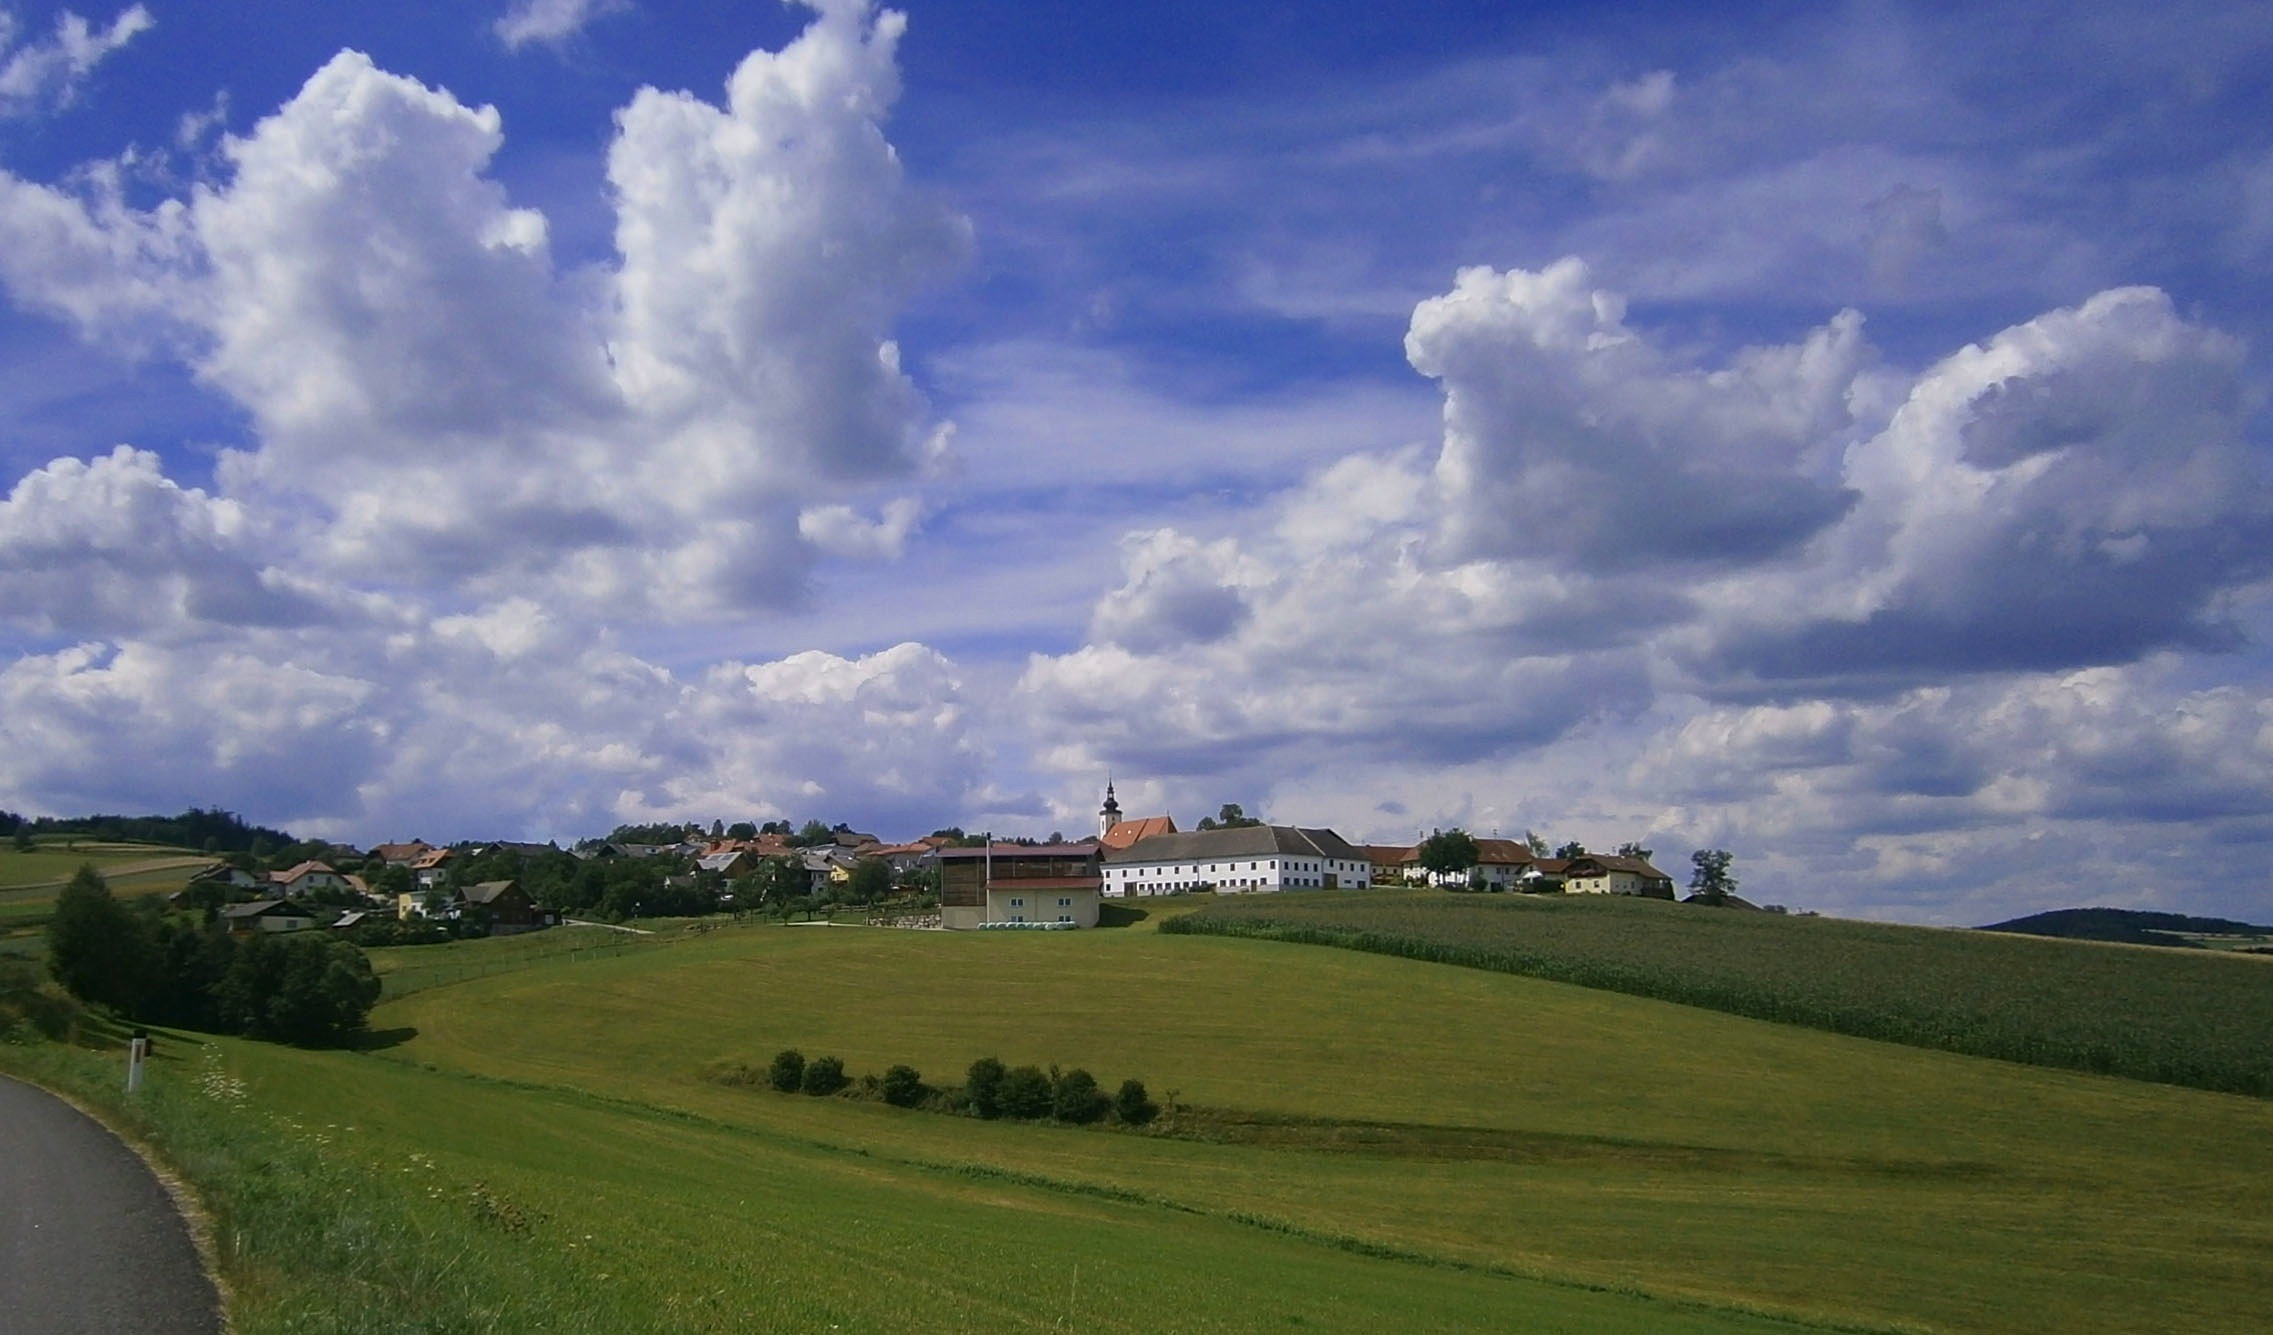
landscape, nature, grass, horizon, cloud, sky, field, meadow, prairie, countryside, hill, mountain range, country, summer, village, rural, spring, scenic, plain, austria, outside, hills, clouds, fields, buildings, grassland, plateau, vista, rural area, meadows, meteorological phenomenon, atmosphere of earth